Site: saxony
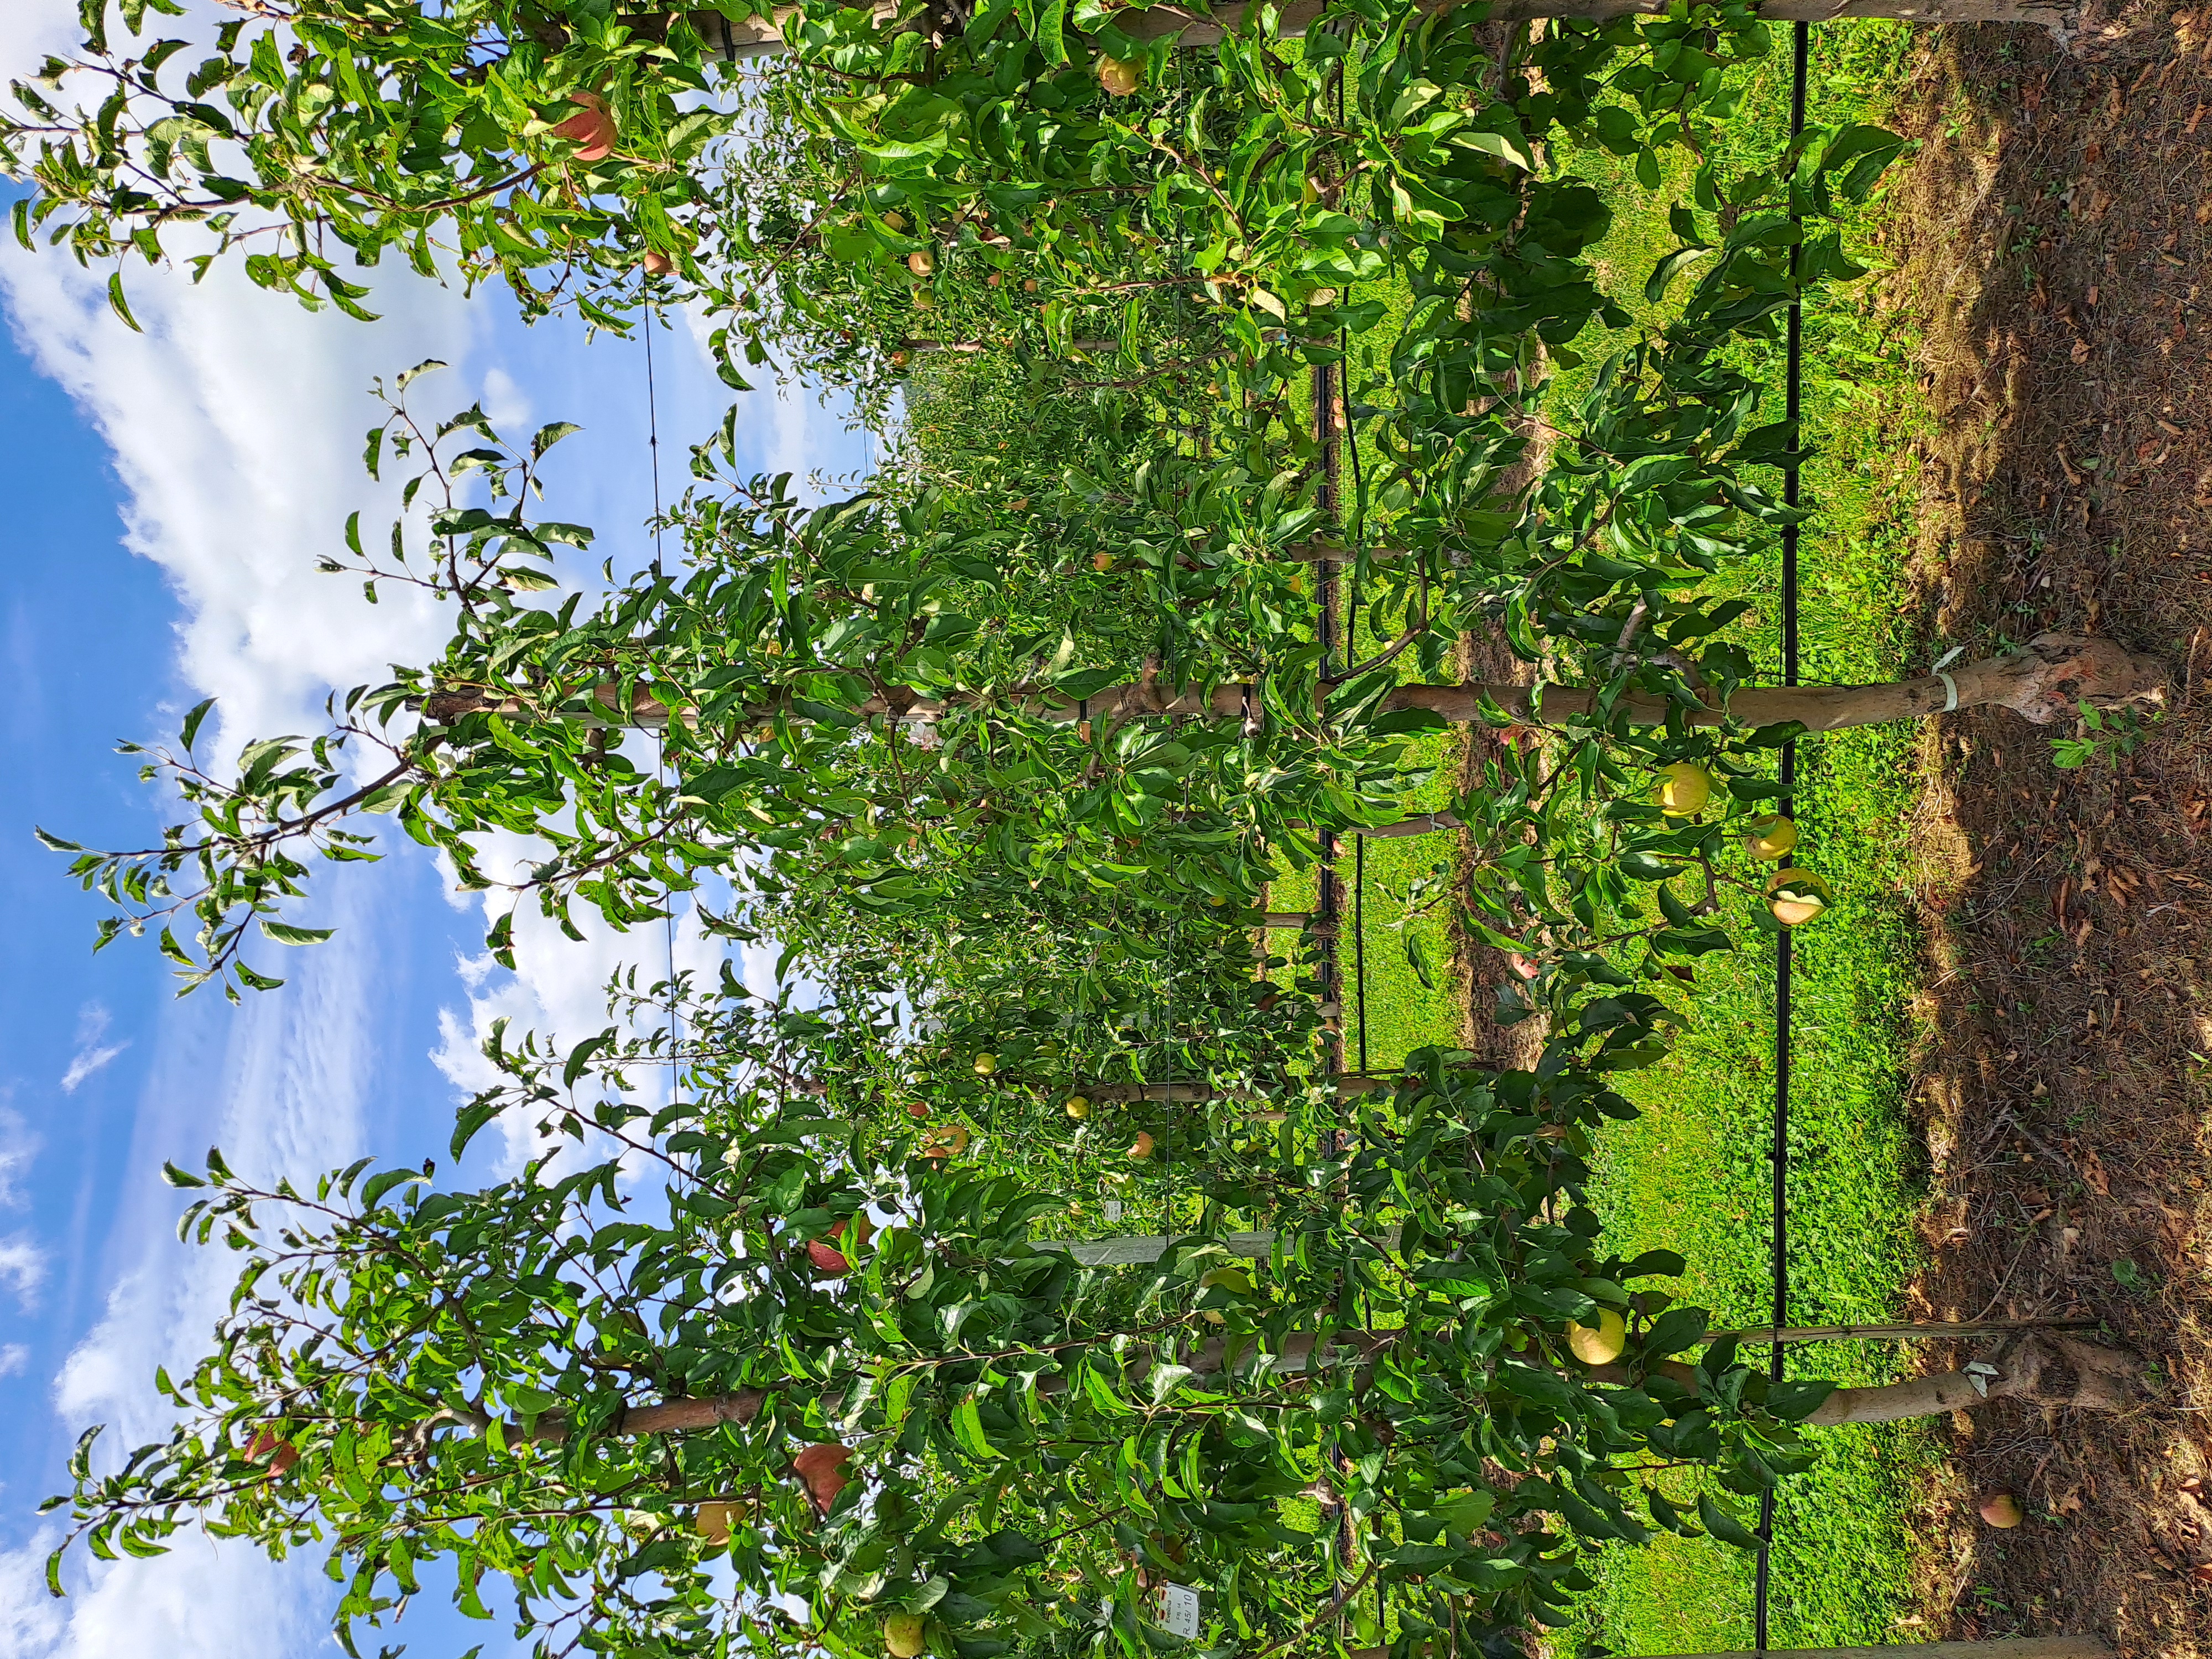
Growth stage (BBCH 85): Maturity of fruit and seed